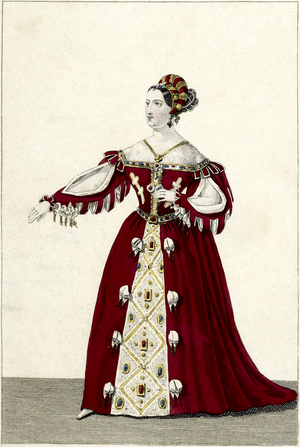
Marie Tudor est un drame romantique en prose, en trois actes de Victor Hugo, dont la première représentation eut lieu au théâtre de la Porte-Saint-Martin le 6 novembre 1833.